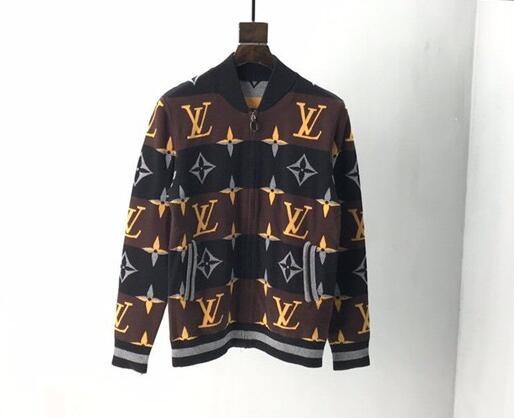
Rezaus Baby Shop - LOV Clothes - 271
Brand: Rezaus Baby Shop
Size: XS, S, M, L, XL, XXL, XXXL It comes with Dust box, Care manual, Tag, and Paper bag. Size Guide:
Category: Apparel & Accessories > Clothing > Baby & Toddler Clothing > Baby & Toddler Outerwear > Baby & Toddler Coats & Jackets > Track Jackets